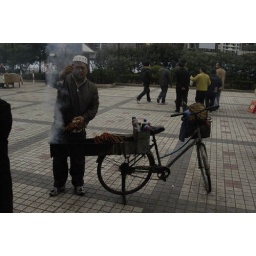
Wonderful street food from the back of a bike in Shanghai